Satan in High Heels

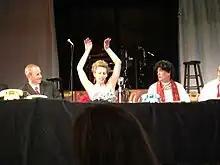
A 2012 staged reading of a new adaptation of Satan in High Heels at Trustus Theatre.

The film was released on Region 1 DVD by Something Weird Video in 2002.